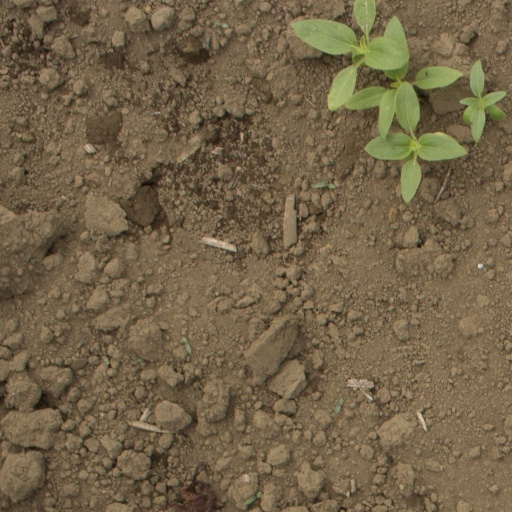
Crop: Jerusalem artichoke